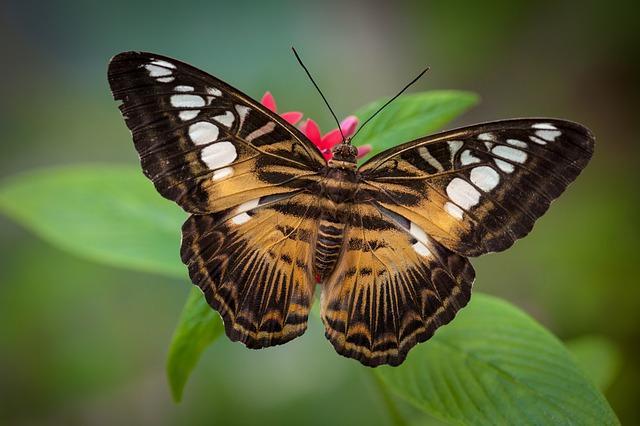
butterfly